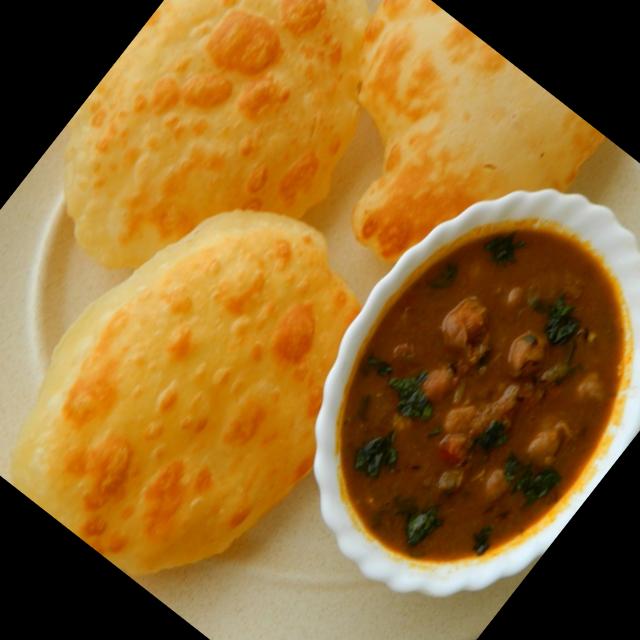
Dish: chole_bhature